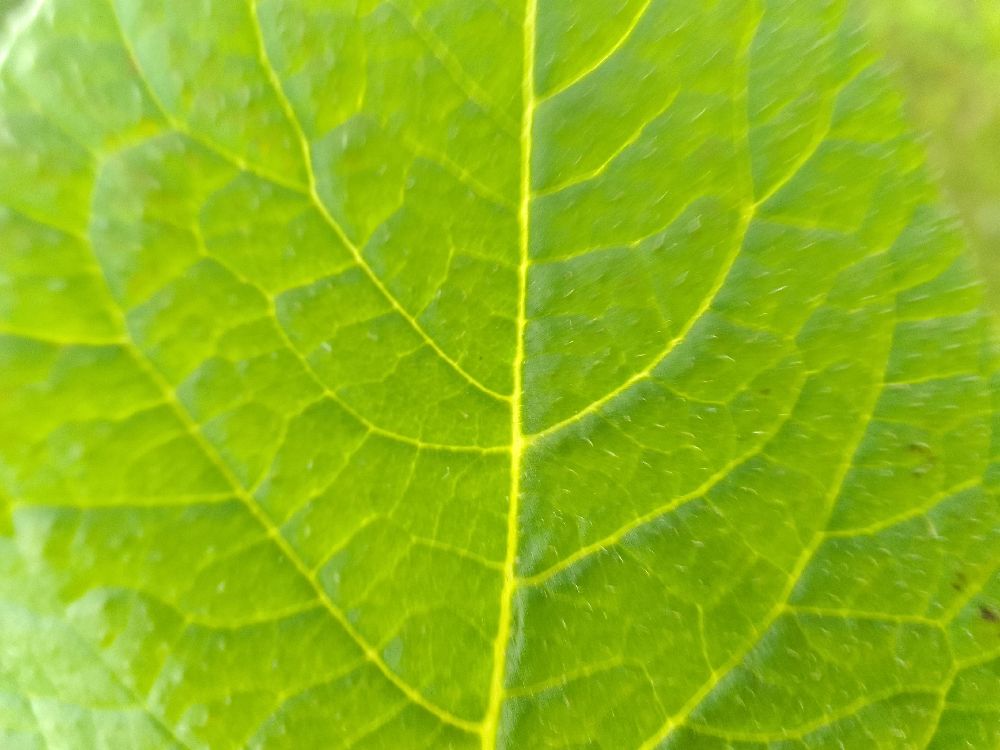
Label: Healthy